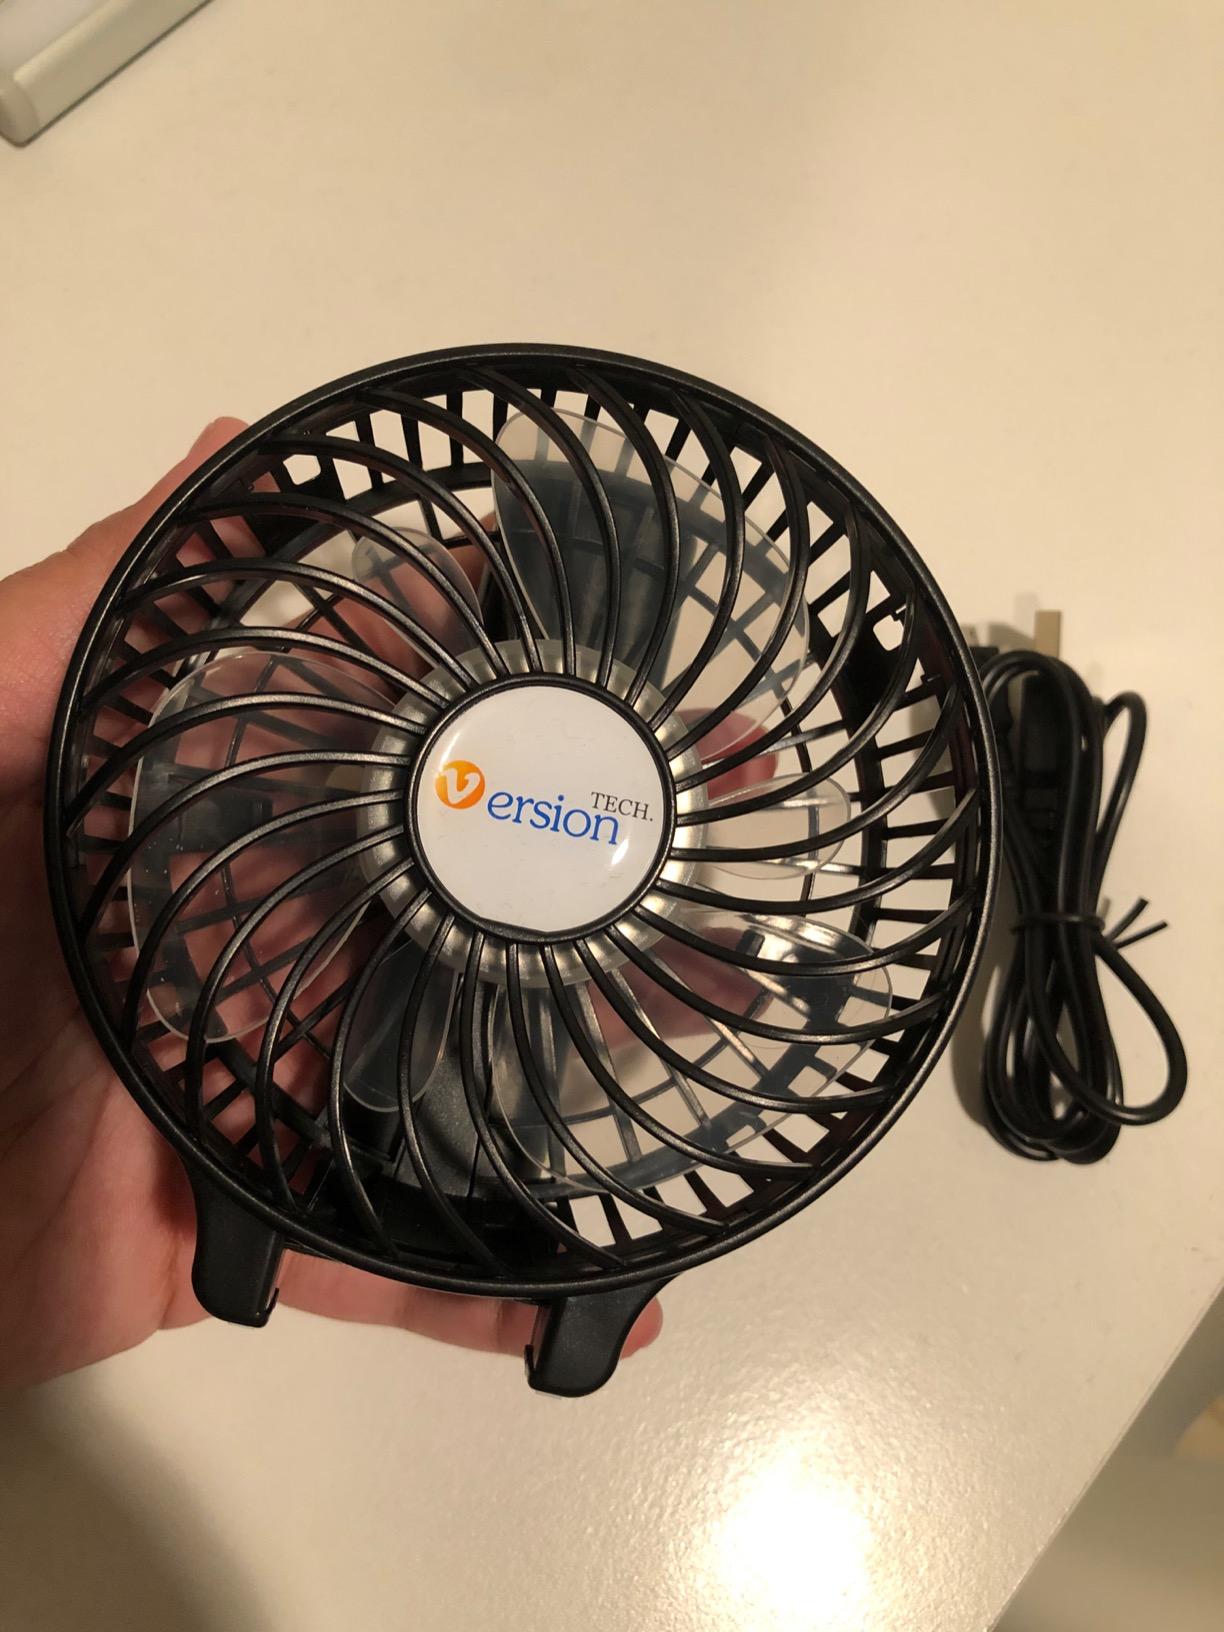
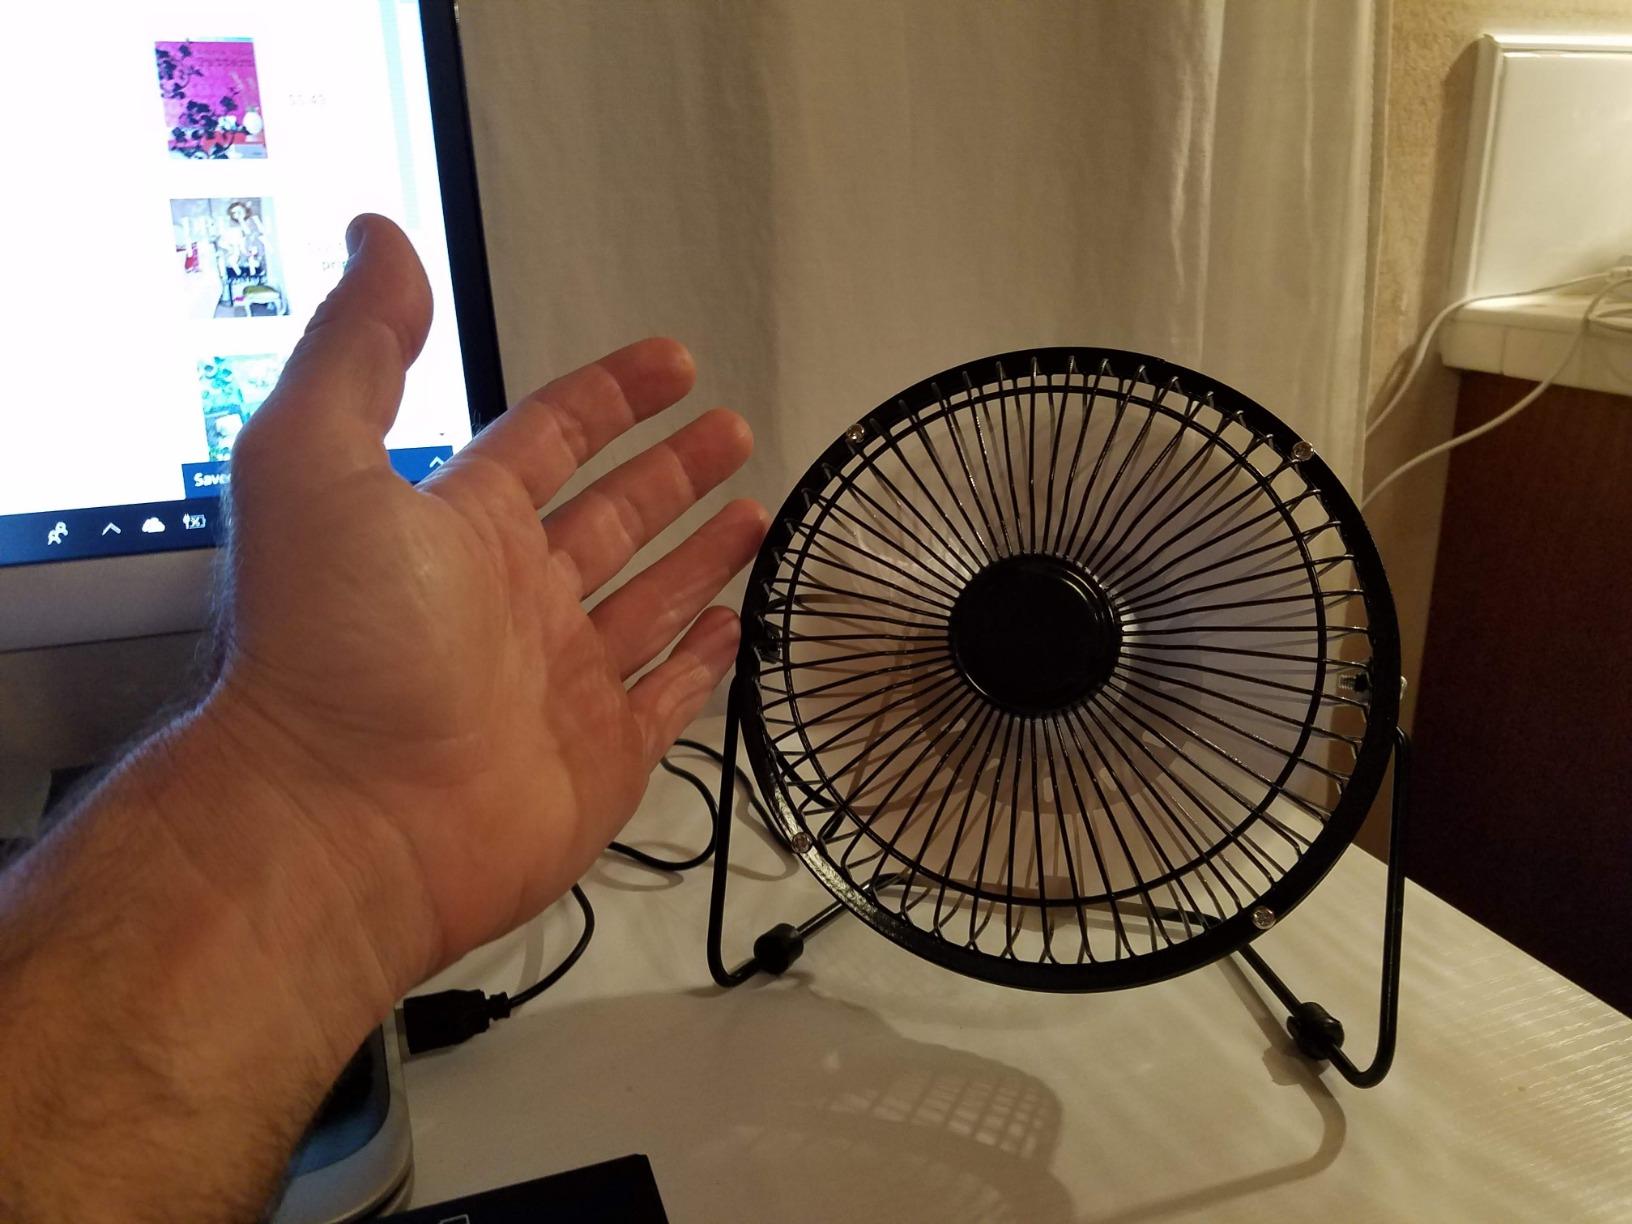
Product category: fan
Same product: no